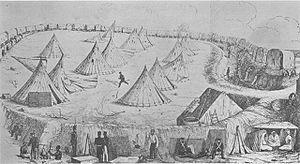
Le camp britannique de Port Natal (Durban) en 1842
La bataille de Congella ou Kongela est livrée dans la nuit du 23 au 24 mai 1842 au KwaZulu-Natal en Afrique du Sud, pendant le conflit qui oppose le Royaume-Uni à la République boer de Natalia en 1842-43.